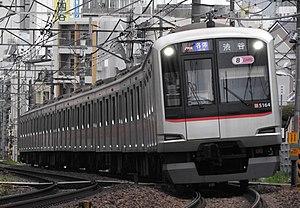
La ligne Tōkyū Tōyoko est une ligne ferroviaire de la compagnie privée Tōkyū dans la région de Kantō au Japon. Elle relie la gare de Shibuya à Tokyo à celle de Yokohama dans la préfecture de Kanagawa. C'est une ligne avec un fort trafic de trains de banlieue.